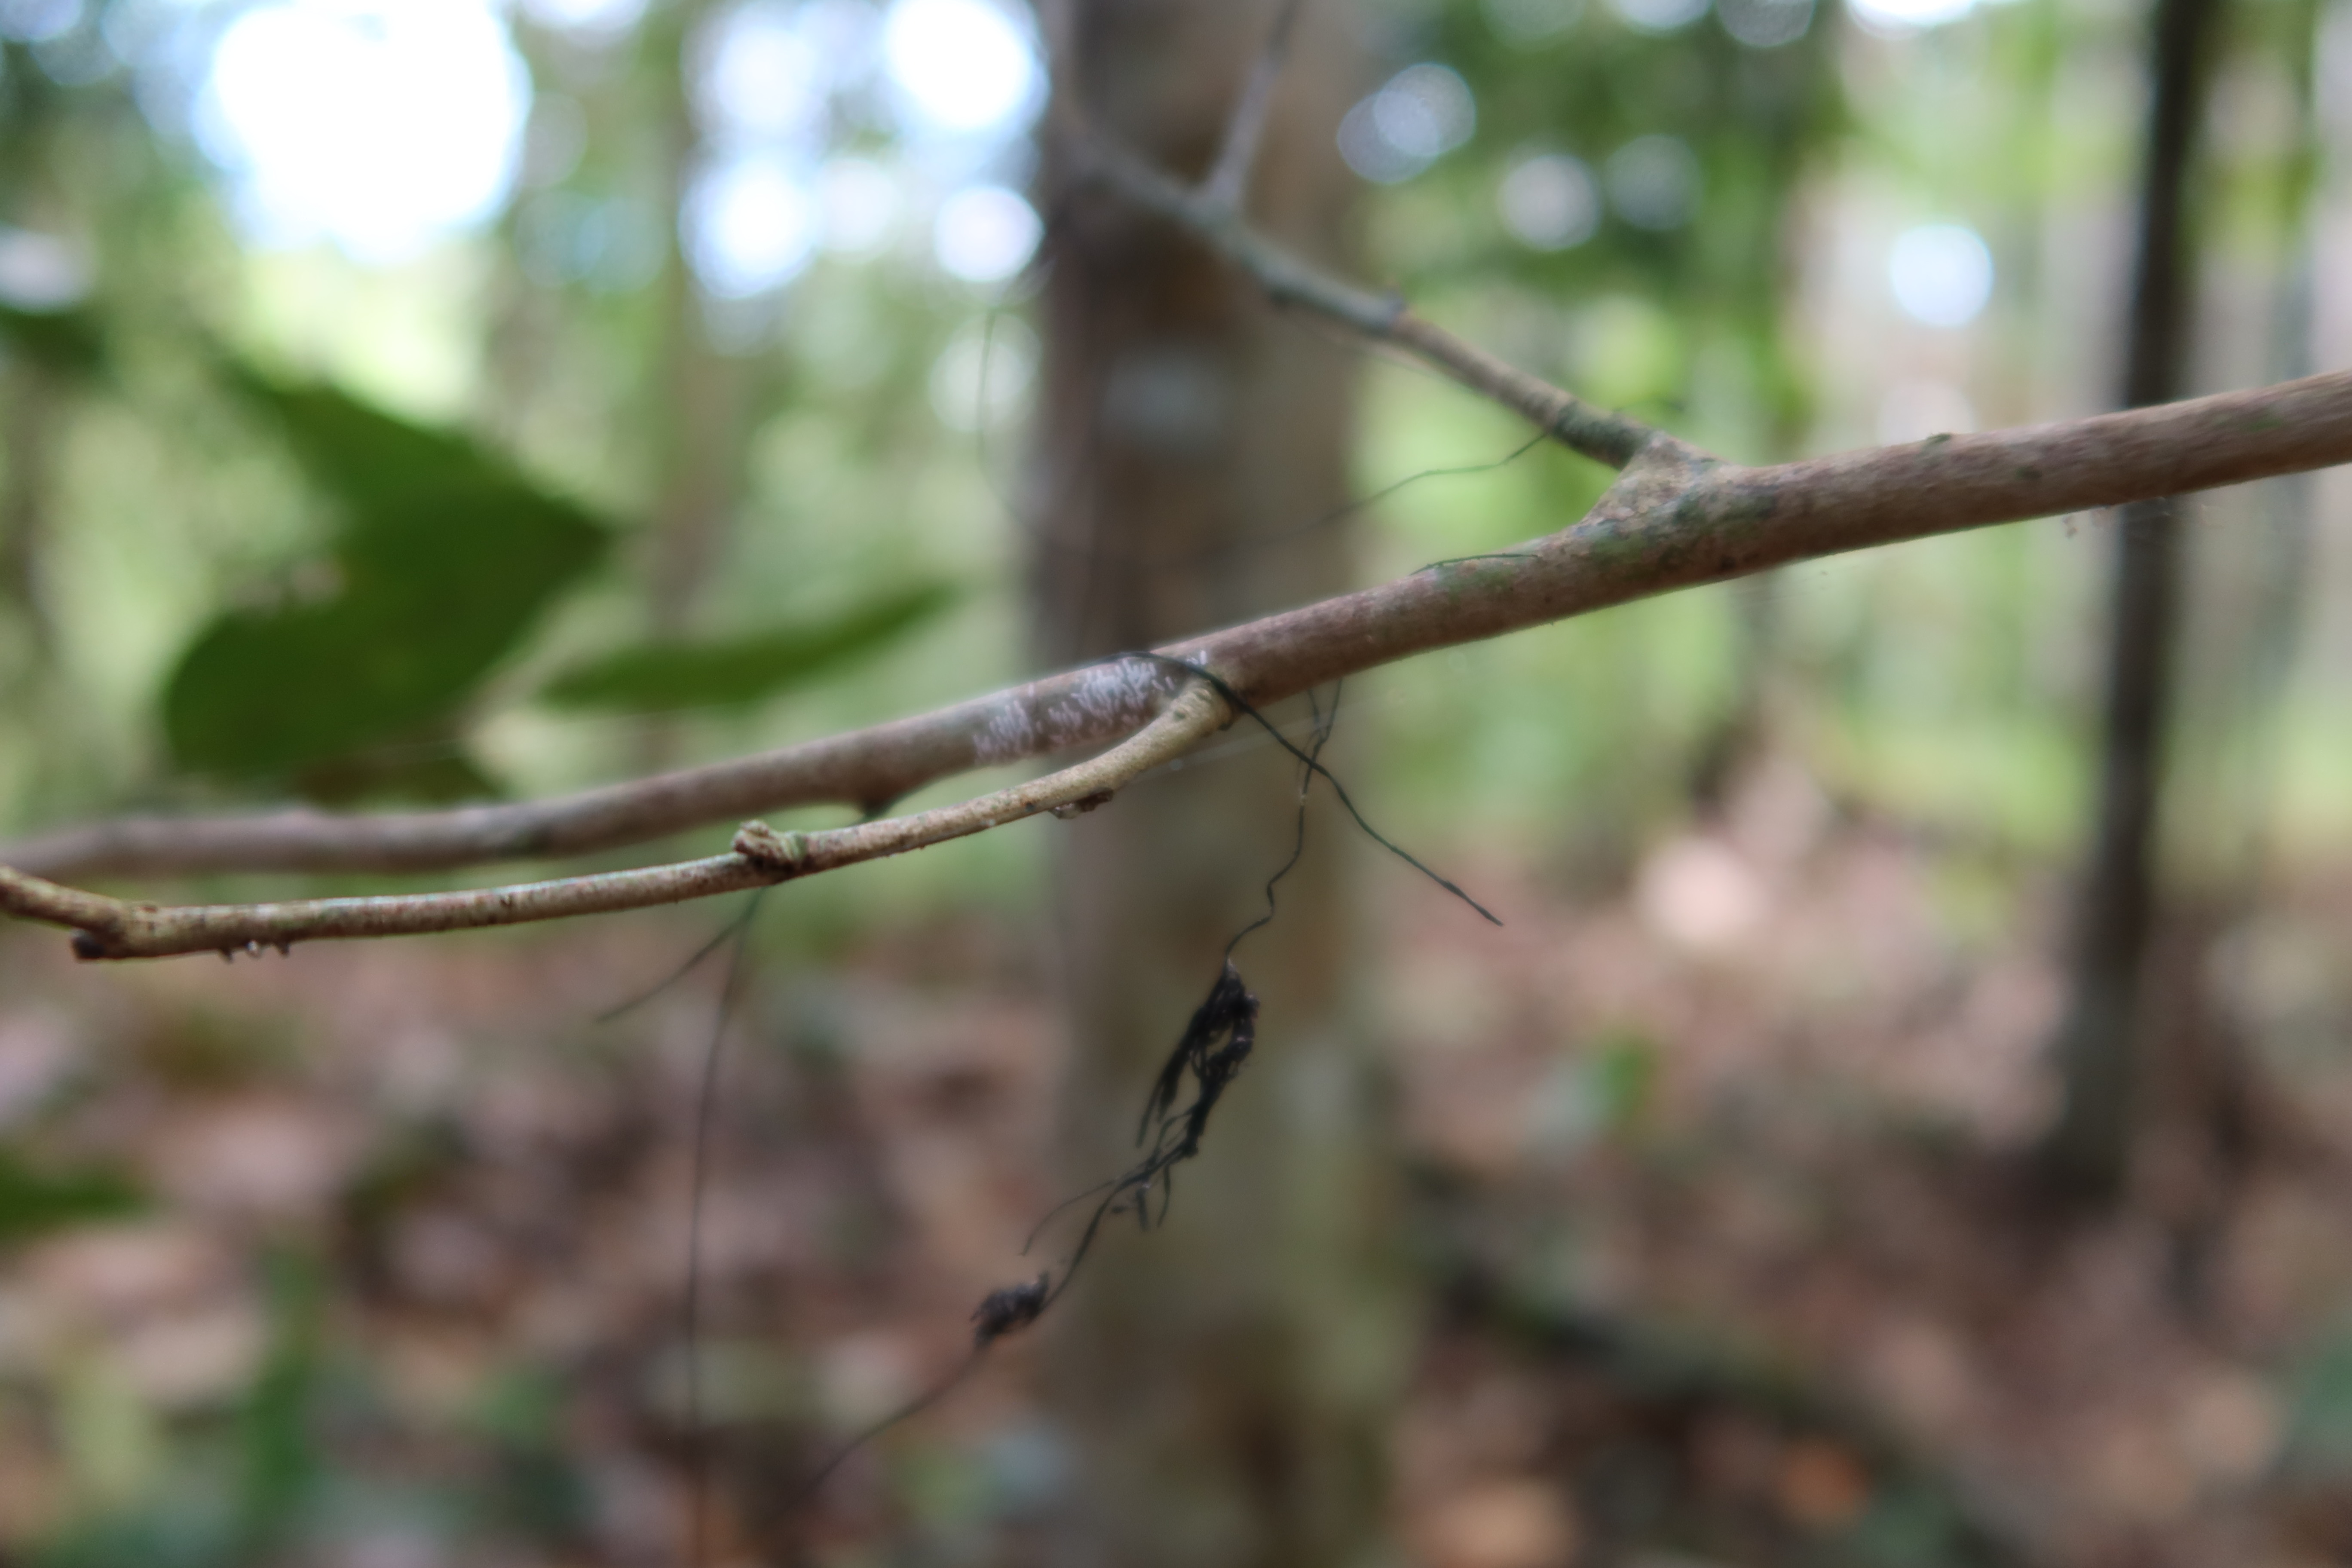
Label: Mealy bugs